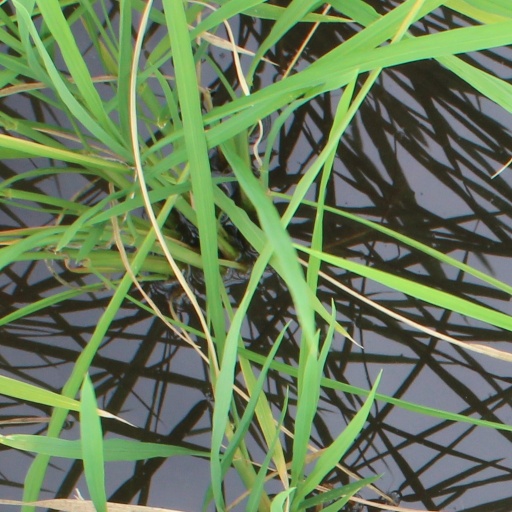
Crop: rice